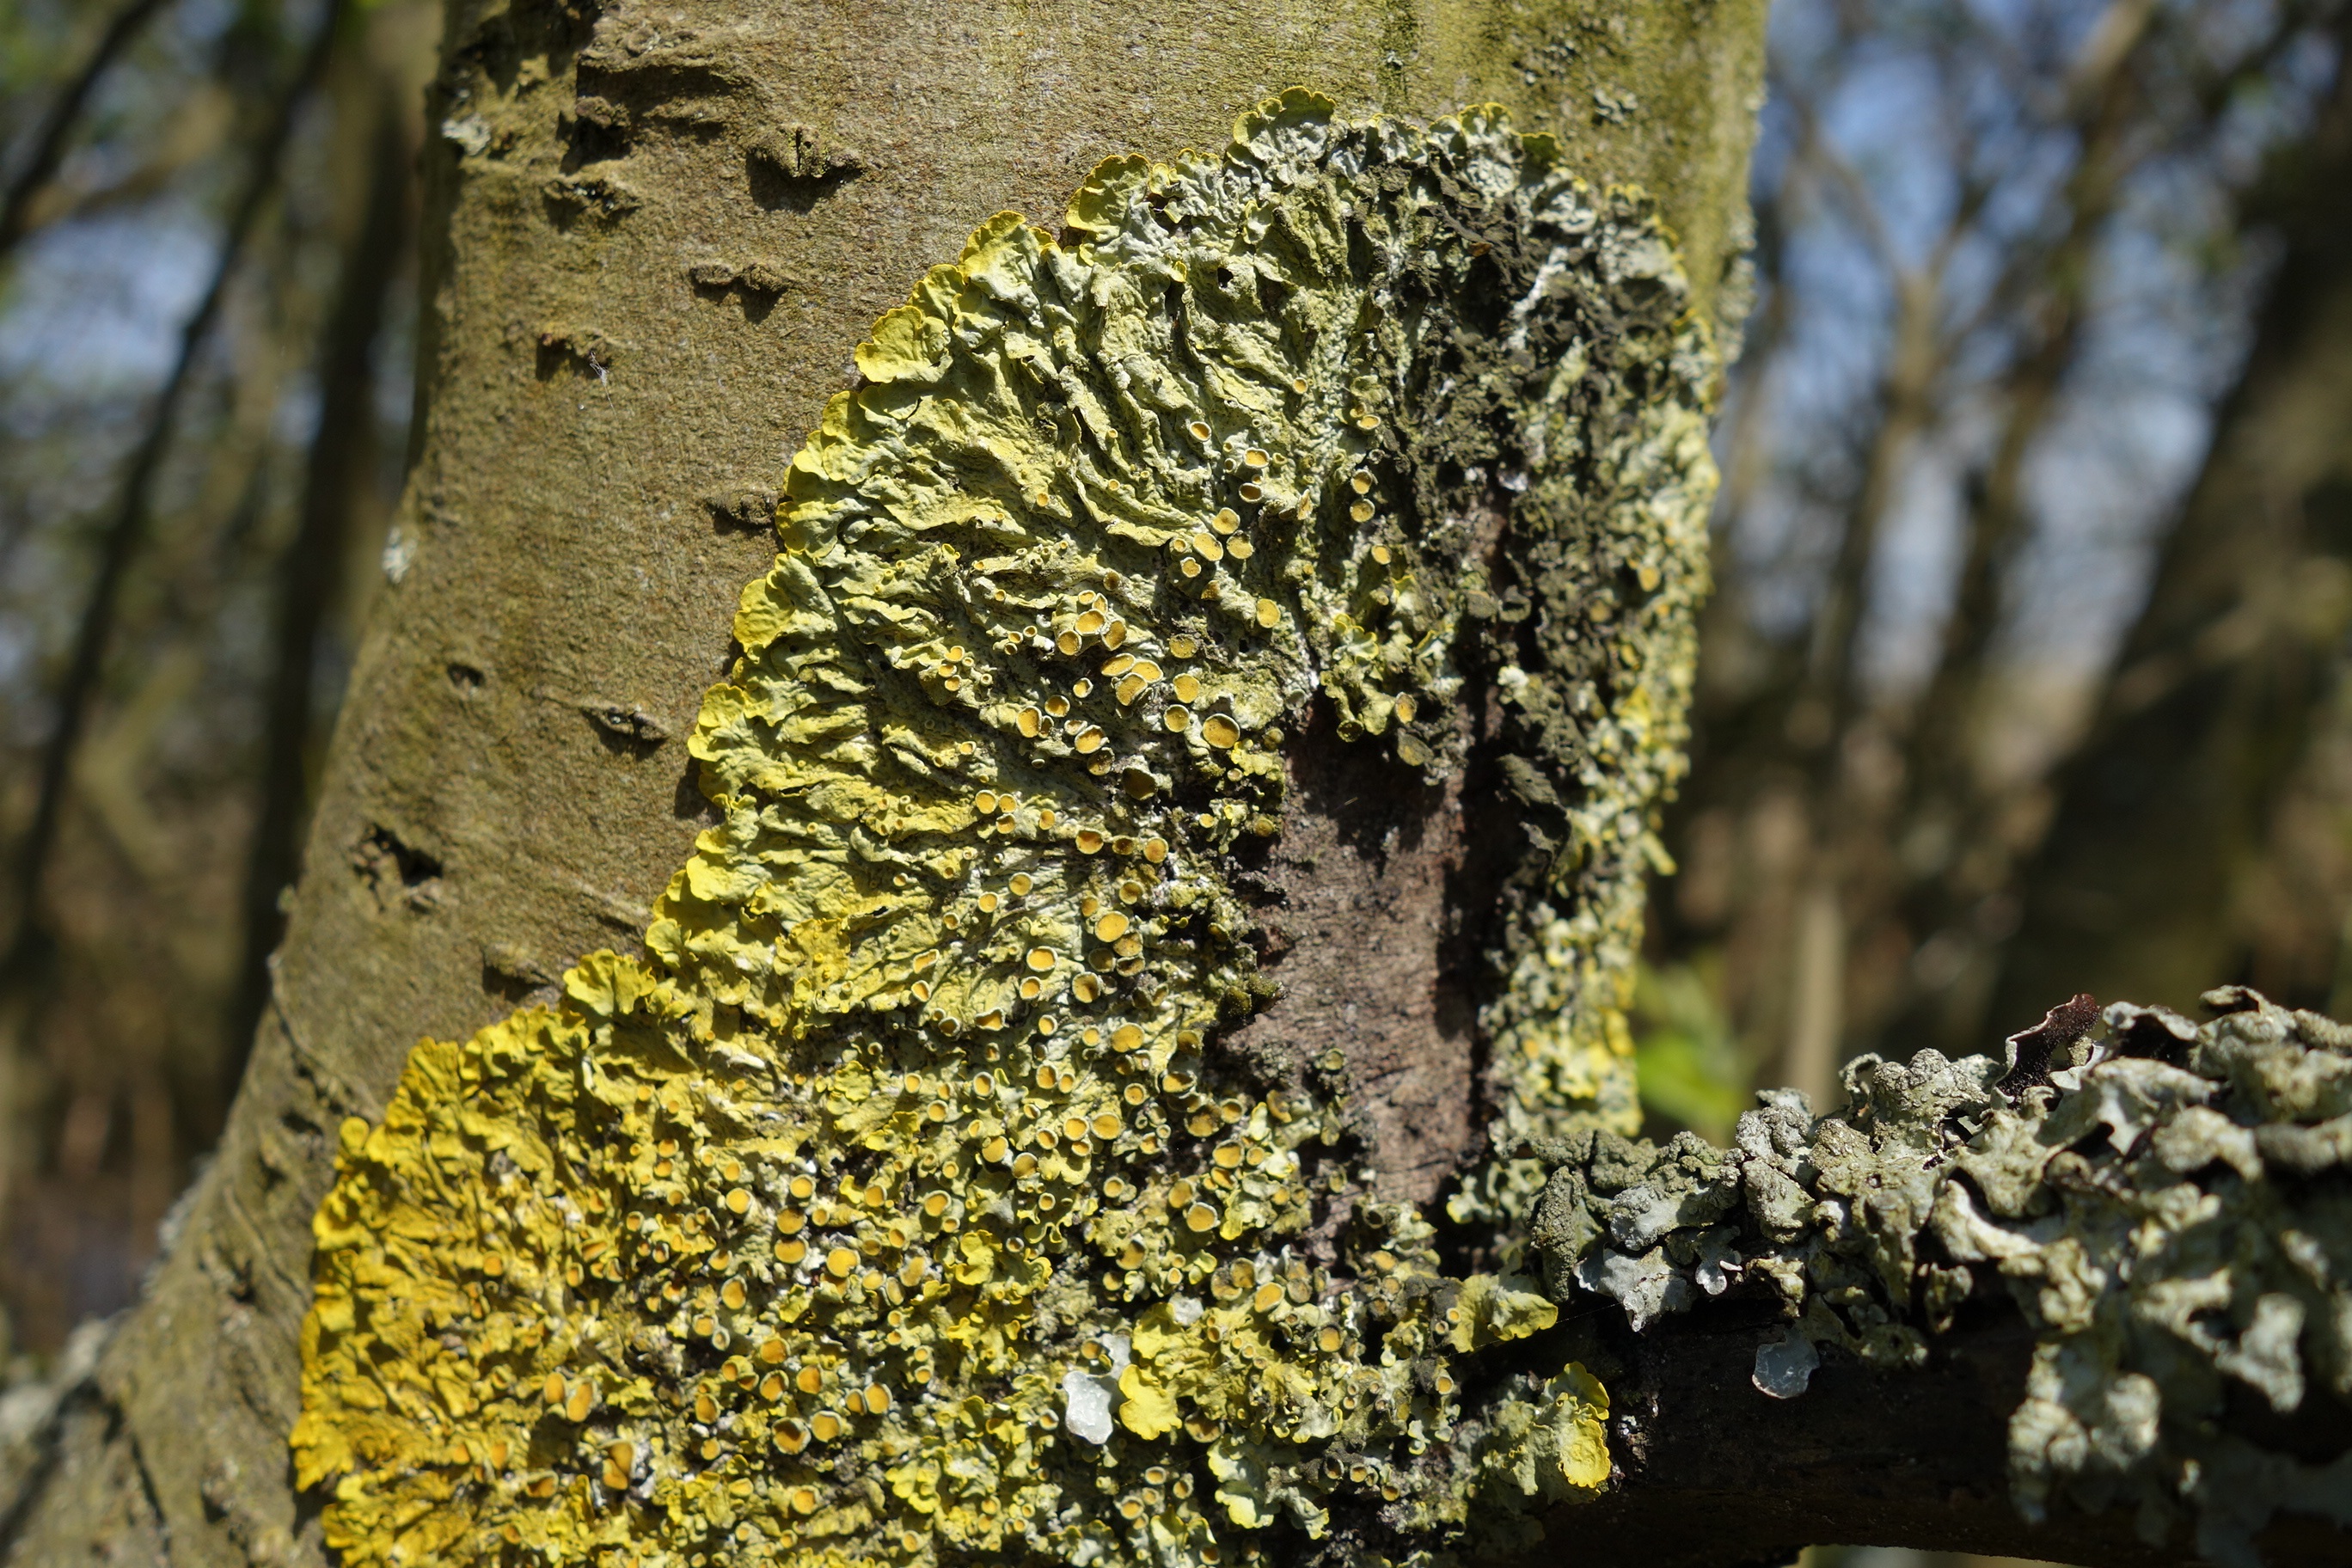
tree, nature, forest, rock, branch, plant, leaf, flower, trunk, moss, wildlife, green, insect, autumn, soil, botany, yellow, flora, fauna, tree trunk, close up, lichen, woodland, habitat, macro photography, natural environment, woody plant, land plant